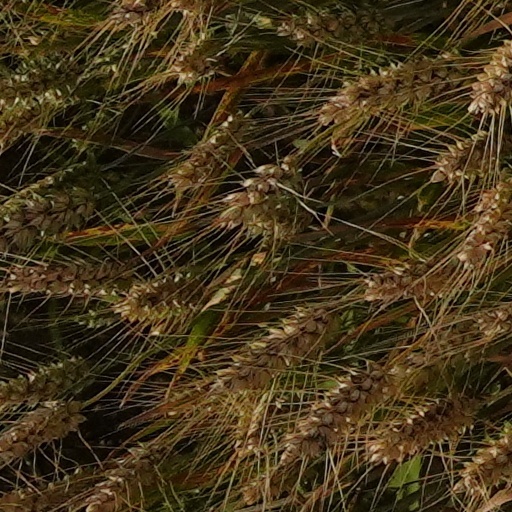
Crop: wheat